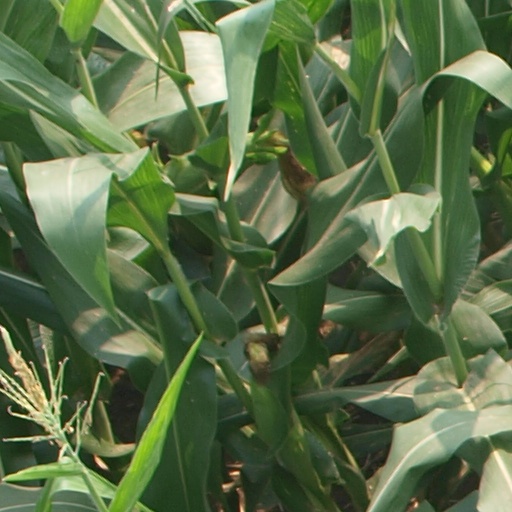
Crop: maize; corn